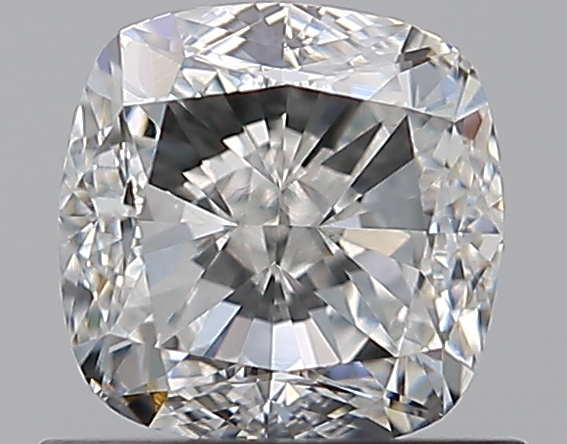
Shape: cushion
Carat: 1
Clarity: VS1
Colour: G
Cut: VG
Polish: EX
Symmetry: VG
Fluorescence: N
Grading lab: GIA
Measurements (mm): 5.39 x 5.38 x 3.76